Goathland railway station

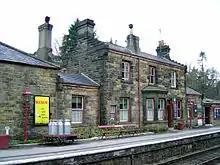
Goathland railway station

Goathland railway station is a station on the North Yorkshire Moors Railway and serves the village of Goathland in the North York Moors National Park, North Yorkshire, England. It has also been used in numerous television and film productions (see below). Holiday accommodation is available in the form of a camping coach.